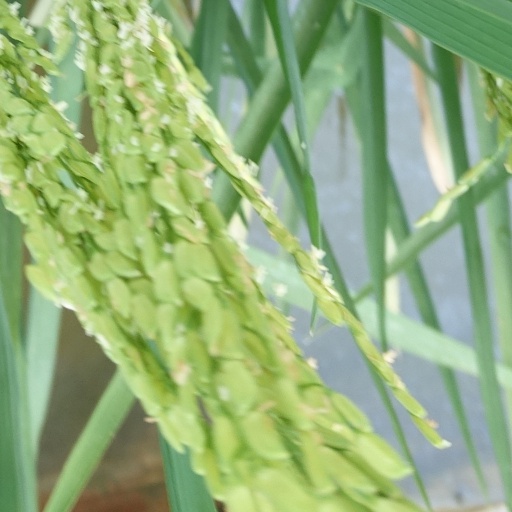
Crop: rice